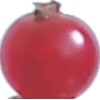
Label: Redcurrant 1